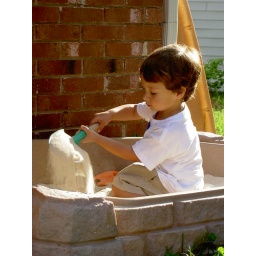
Daniel playing in the sand at Matthew's house